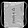
Label: Bag